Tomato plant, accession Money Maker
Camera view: tilt-top (135 deg); turntable rotation: 300 degrees
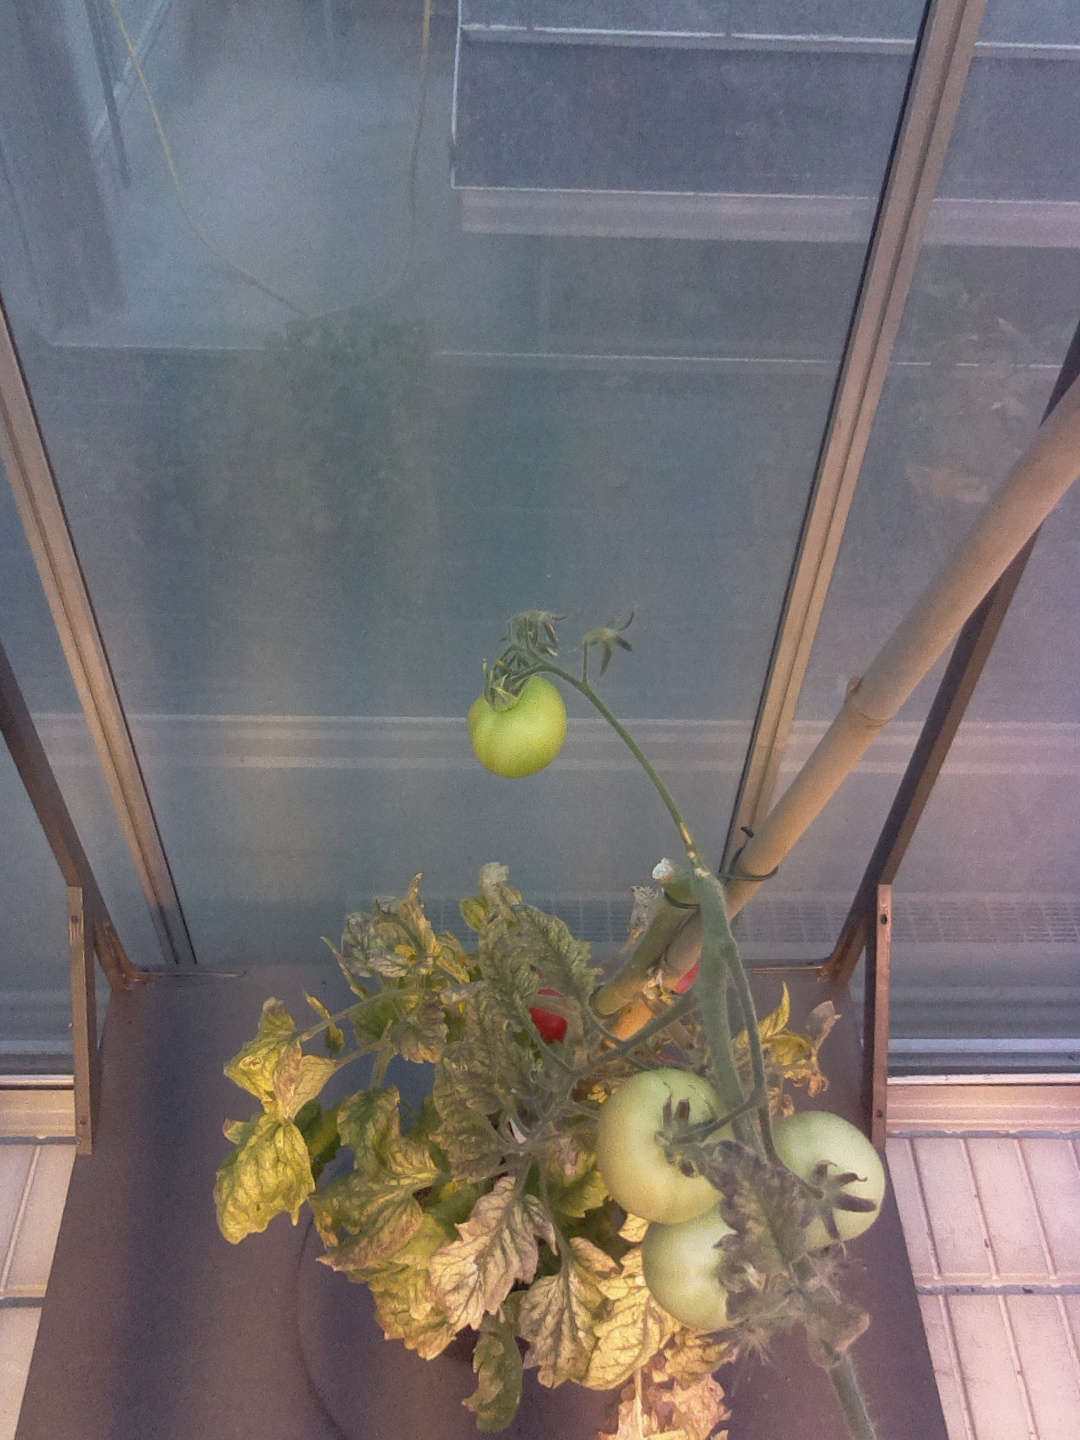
BBCH growth stage 83: 30%-40% of fruits show typical fully ripe color